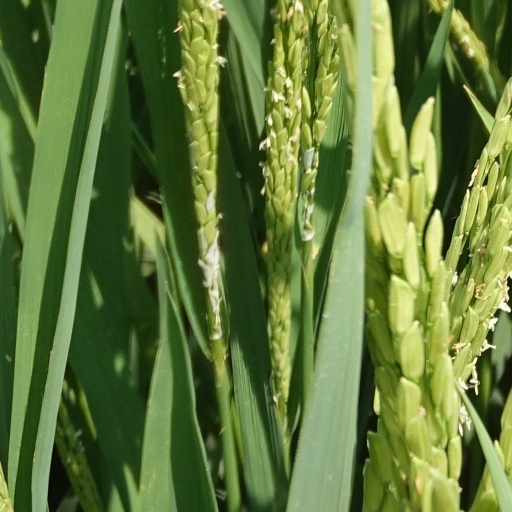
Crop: rice